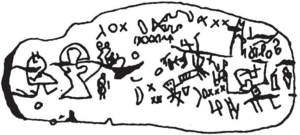
Dighton Rock
Dighton Rock inskriptioner.
Dighton Rock er en sandsten på 40 tons, der oprindeligt lå ved flodbredden af Taunton River ved Berkeley Massachusetts. Den blev den sandsynligvis ført hertil under den seneste istid.